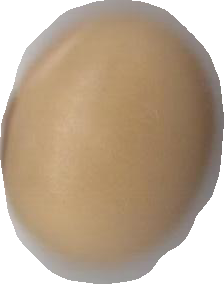
Variety: Anjasmoro